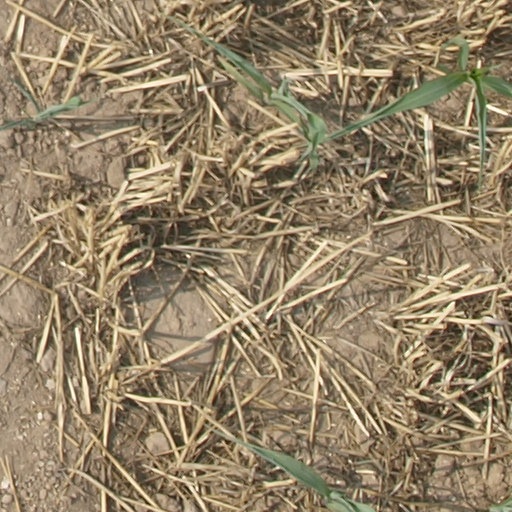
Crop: maize; corn